EIF4E

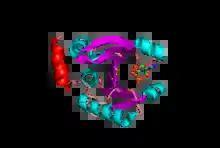
EIF4E with 7MetGTP

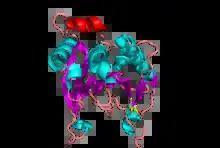
4EBP (red) bound to the alpha helices (cyan) of eIF4E.

Most eukaryotic cellular mRNAs are blocked at their 5'-ends with the 7-methyl-guanosine five-prime cap structure, mGpppX (where X is any nucleotide). eIF4E is a eukaryotic translation initiation factor that binds specifically to this cap structure. It is a 24-kD polypeptide that exists both in a free form and as part of the eIF4F pre-initiation complex.